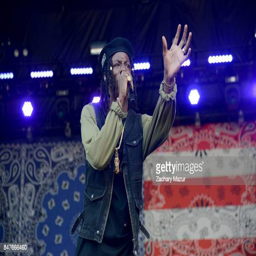
composer $ $ performs onstage during the festival day